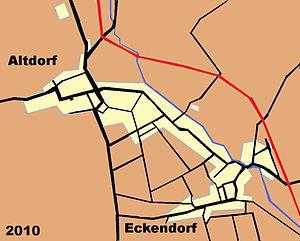
plan sommaire de la commune d'Alteckendorf en 2010 Légende: noir=routes, rouge=chemin de fer. bleu=ruisseau du Landgraben, jaune pale=zone urbanisée orange= champs et/ou prairies